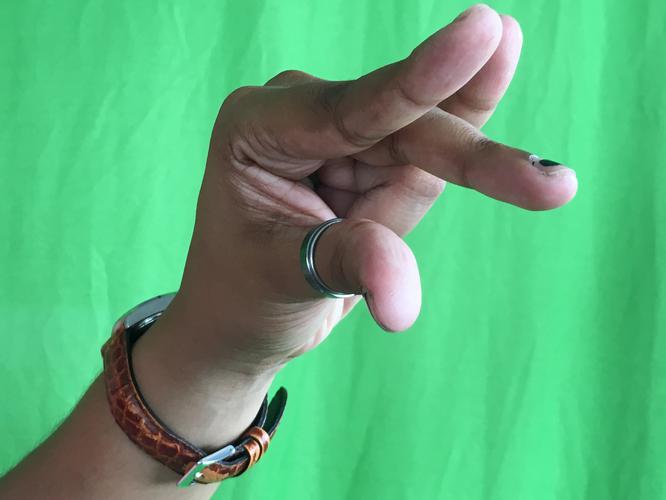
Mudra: Kangulam
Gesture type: single_hand